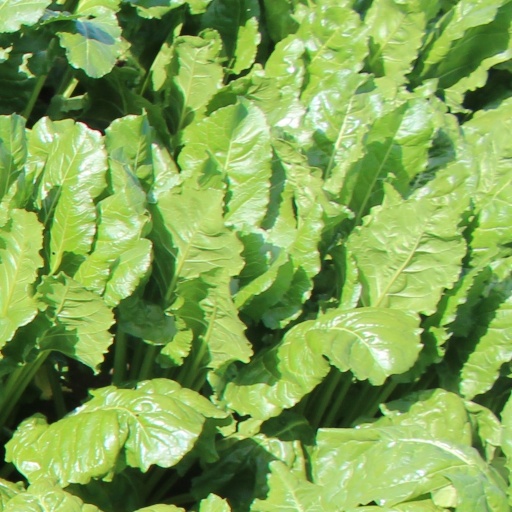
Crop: sugar beet